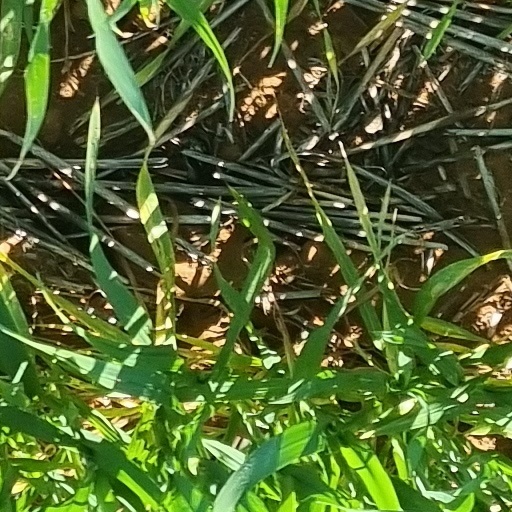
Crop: wheat